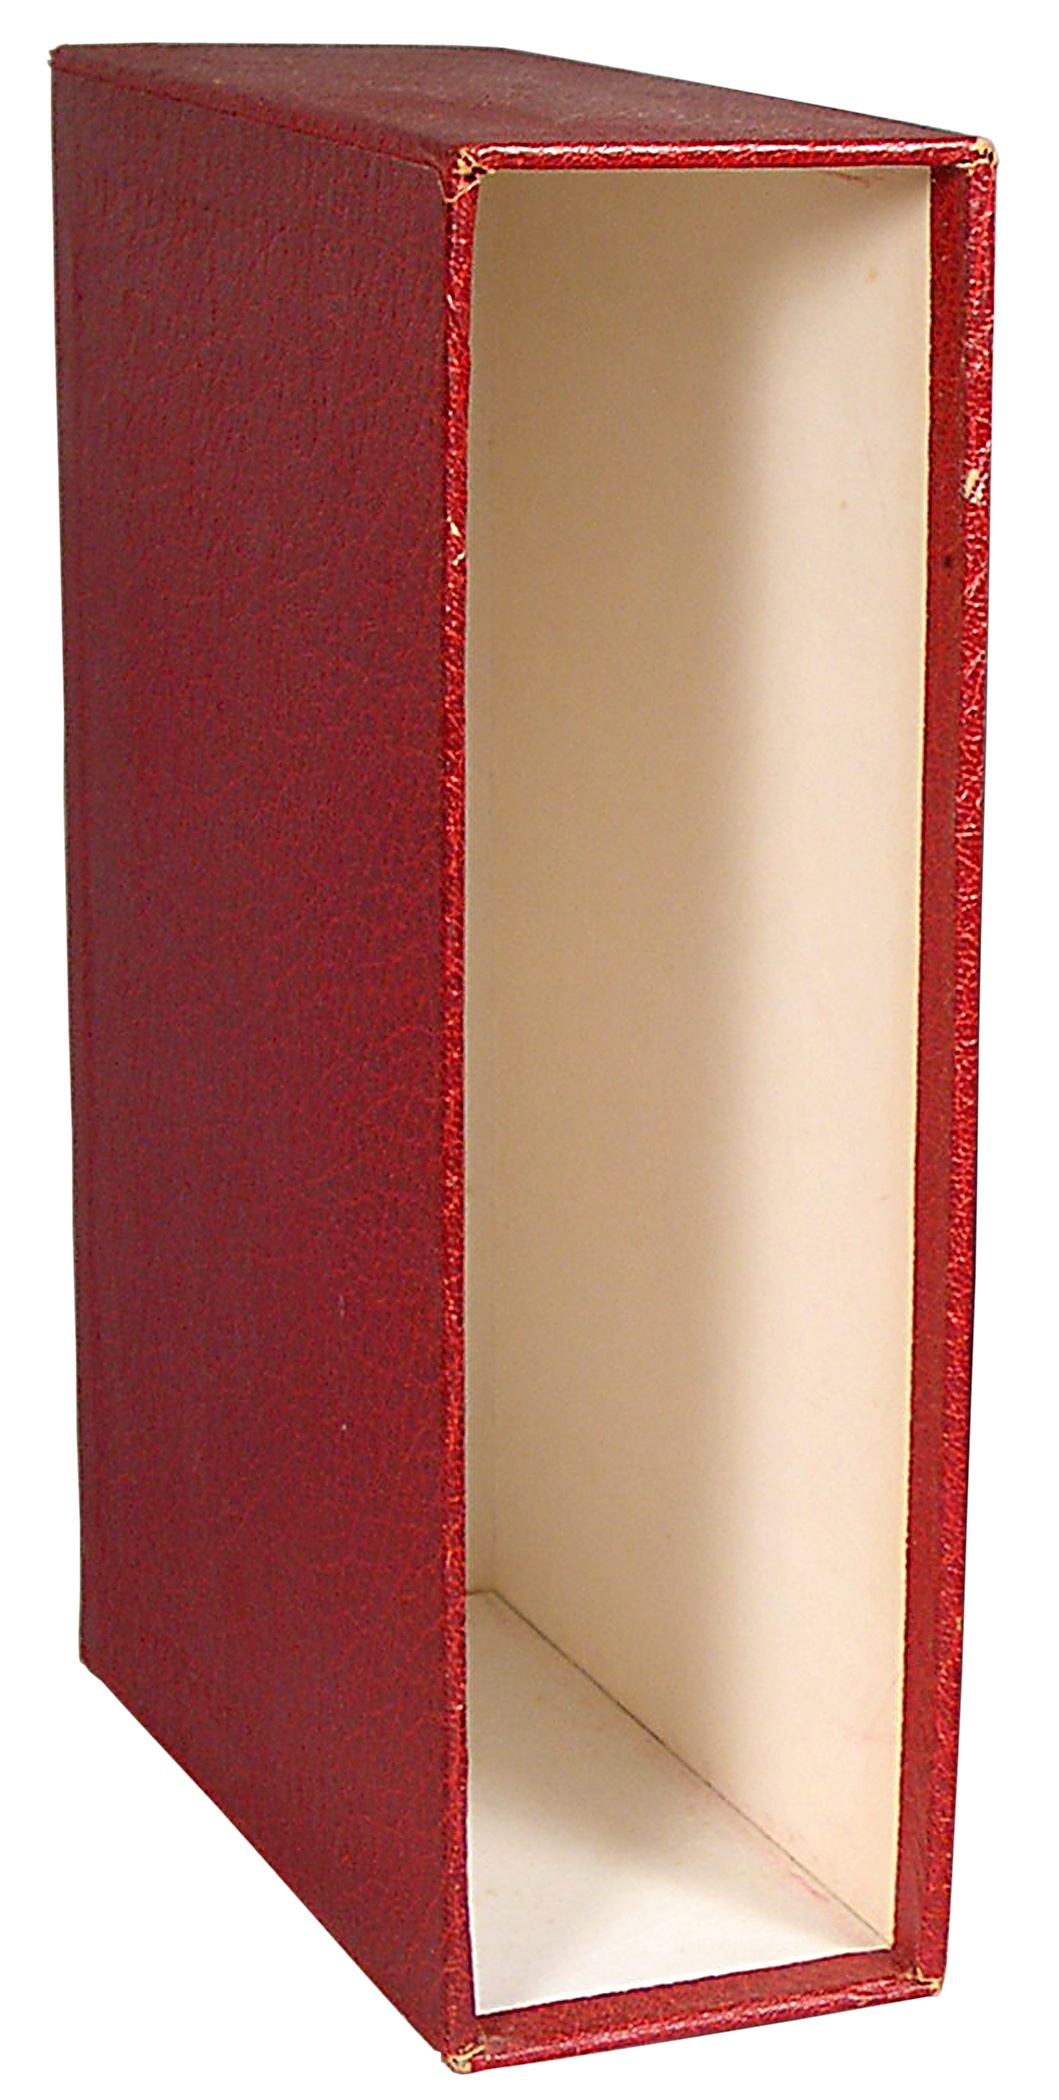
gift, empty, box, furniture, package, parcel, storage, container, cardboard, packaging, shipping, carton, gift box, cardboard box, open box, blank packaging, shipping box